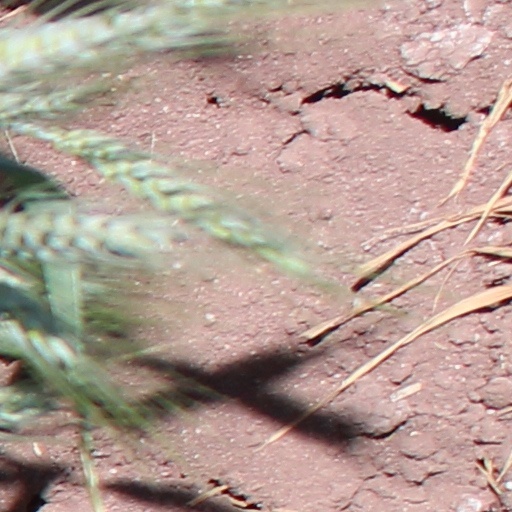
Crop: wheat